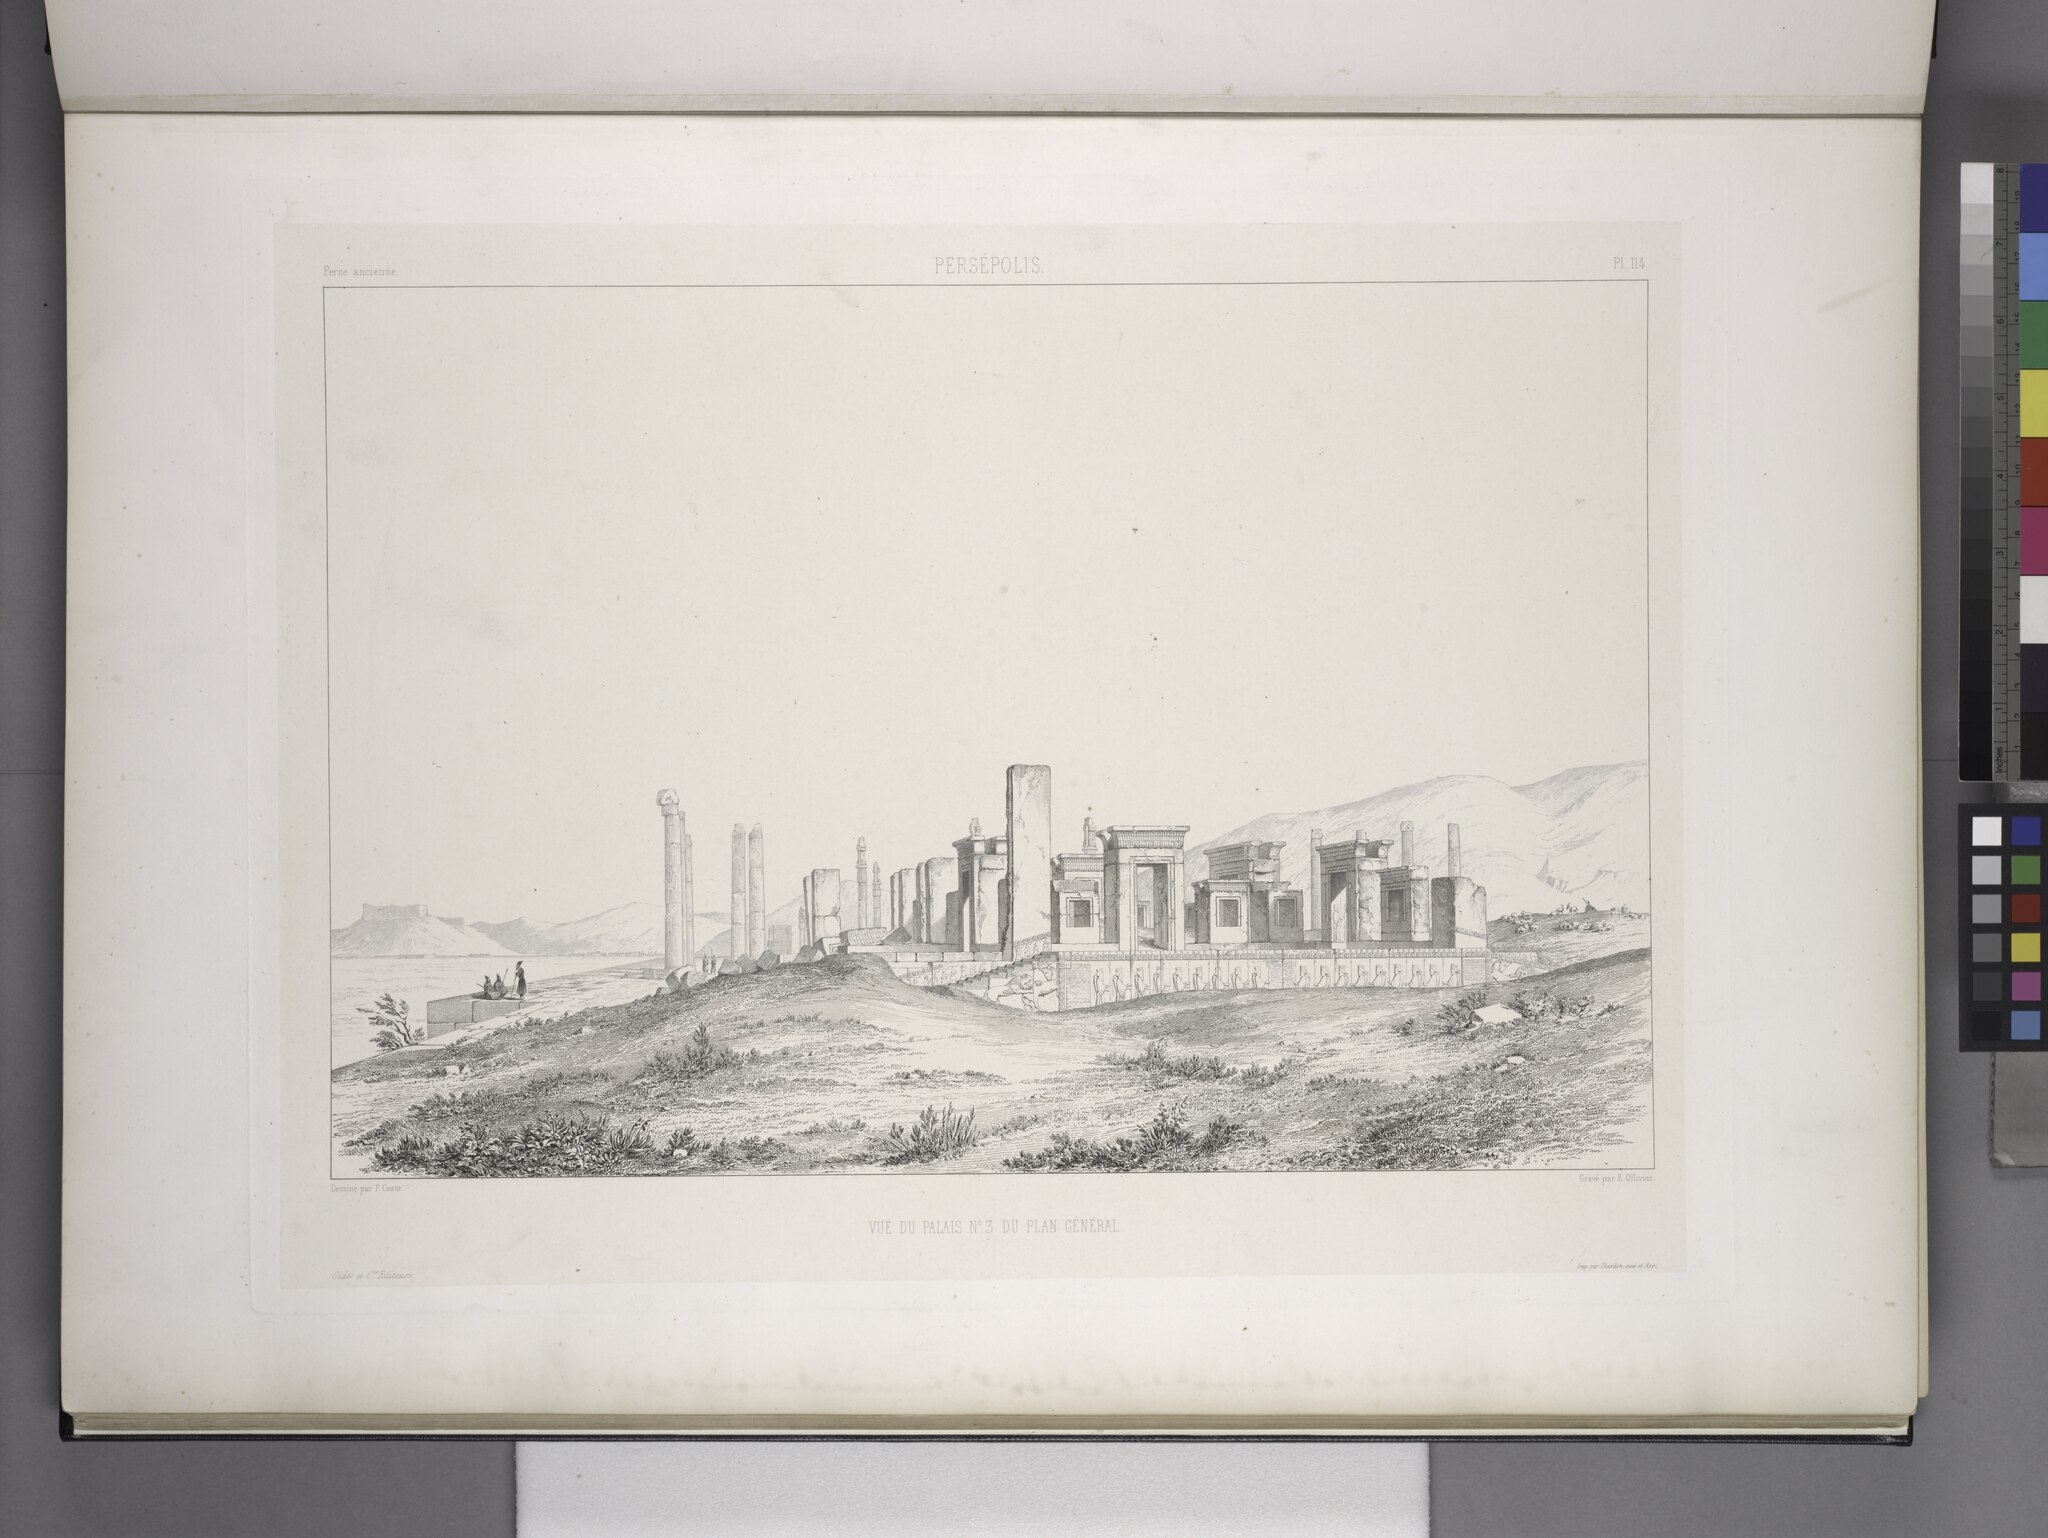
Title: Persépolis. Vue du palais no. 3 du plan général (NYPL b12482496-1542826)
Description: Persépolis. Vue du palais no. 3 du plan général
Date: 1851
Categories: Images uploaded by Fæ, PD-old-100-expired, PD-scan (PD-old-auto-expired), Images from the New York Public Library, CC-PD-Mark, Media needing category review as of 27 October 2016, NYPL General Research Division, Persepolis in the 19th century, Voyage en Perse, PD-old missing SDC copyright status, Illustrations of Persepolis, Illustrations of Tachara